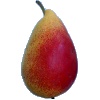
Label: Pear 2